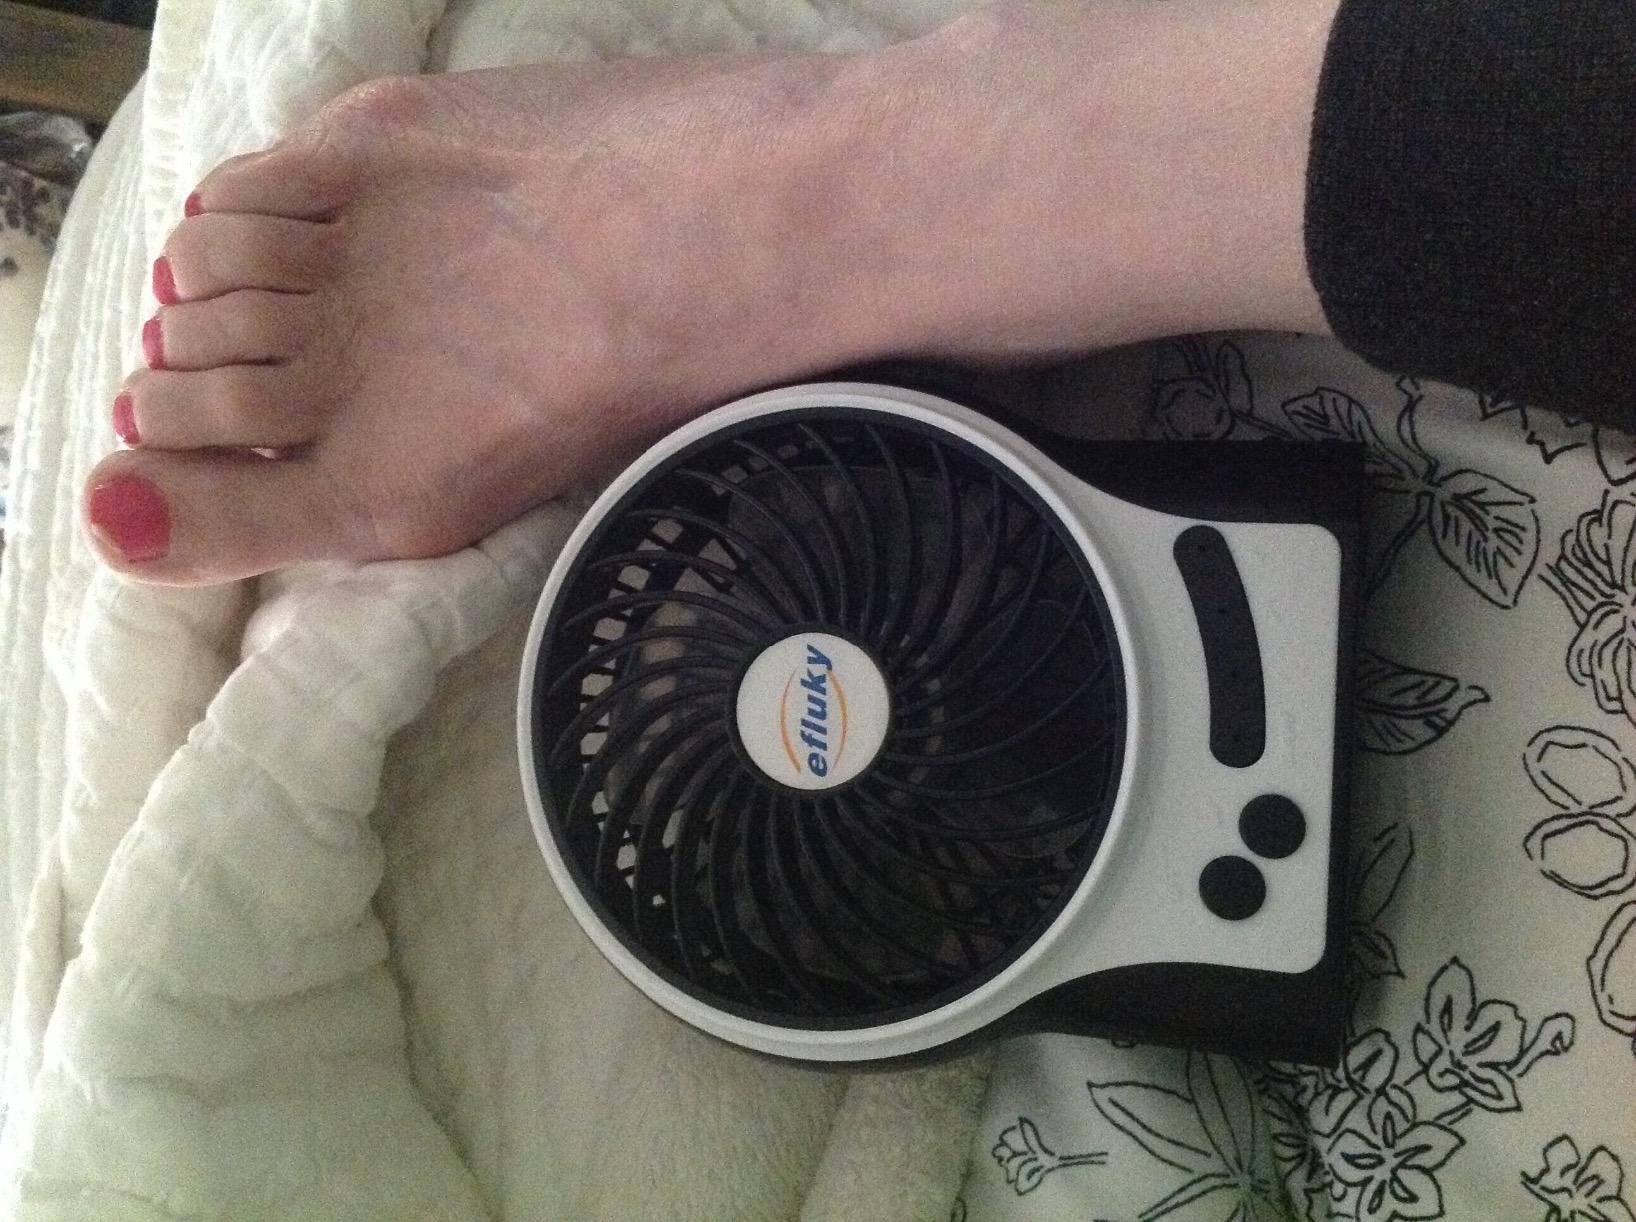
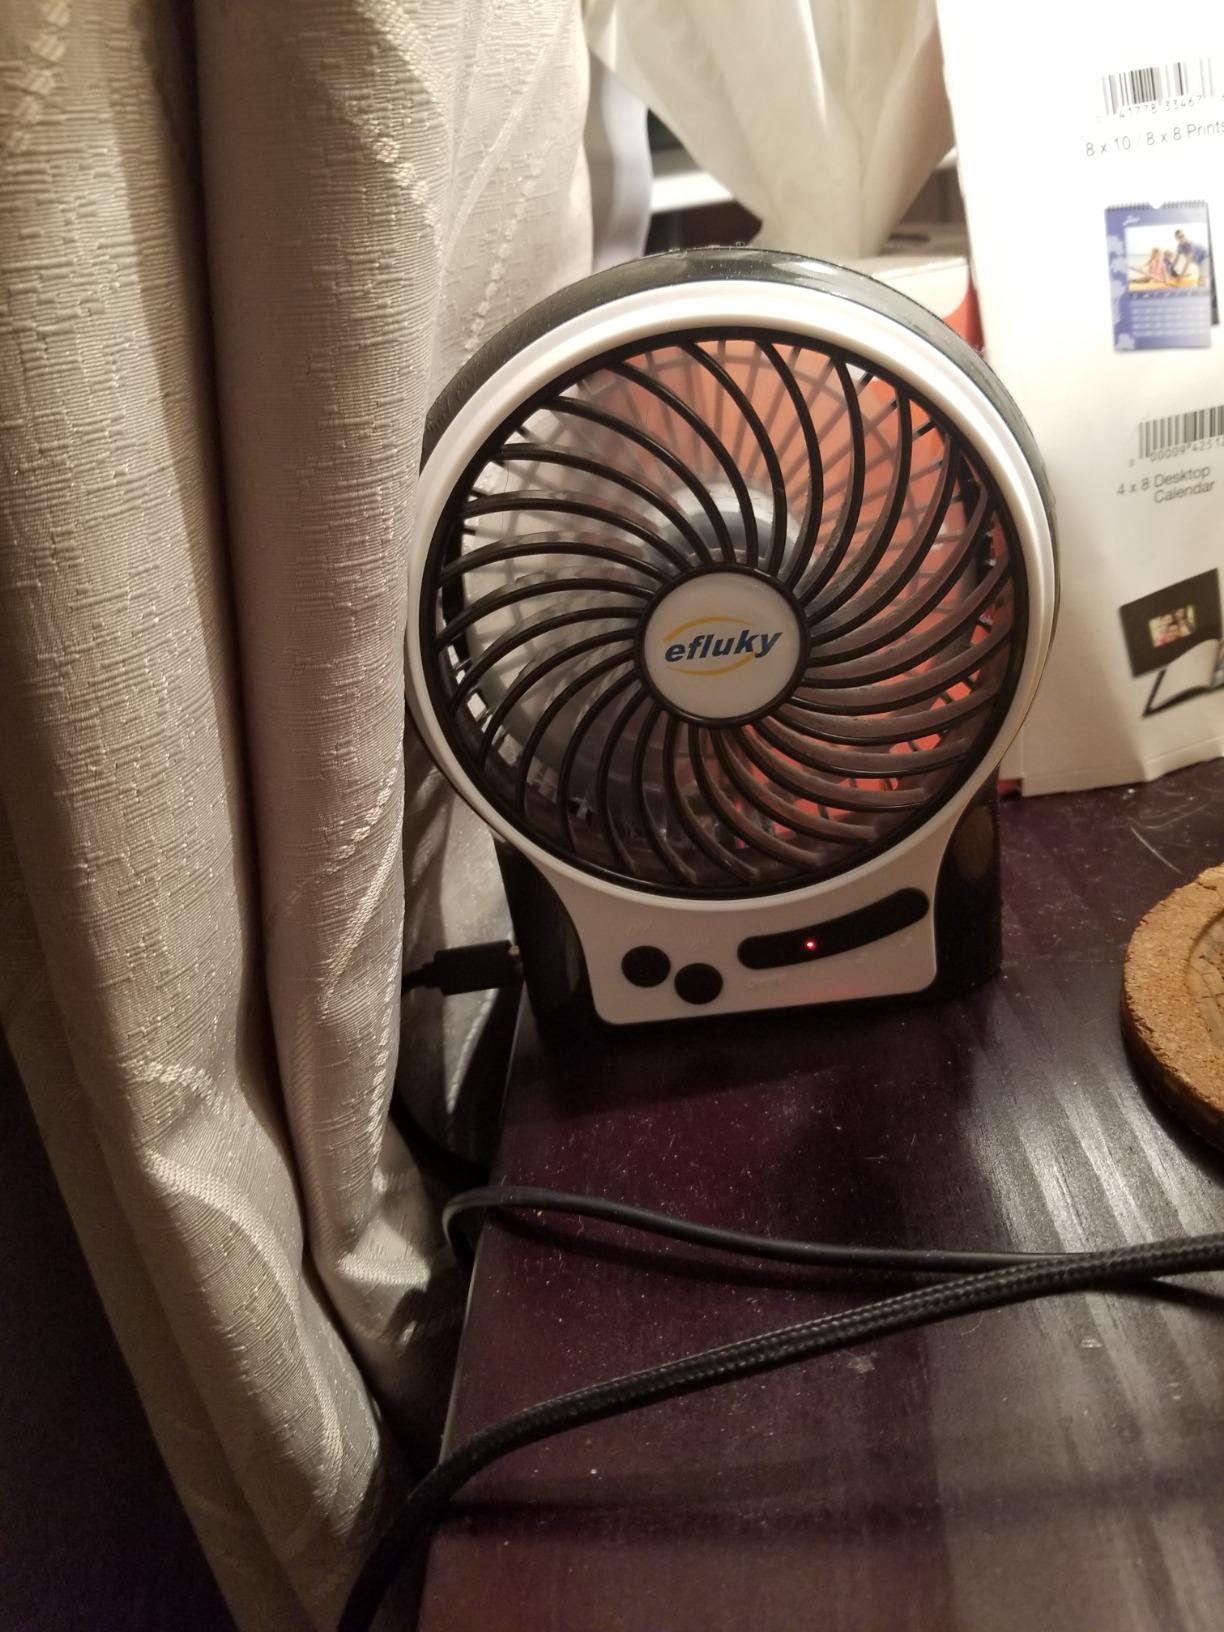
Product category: fan
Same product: yes